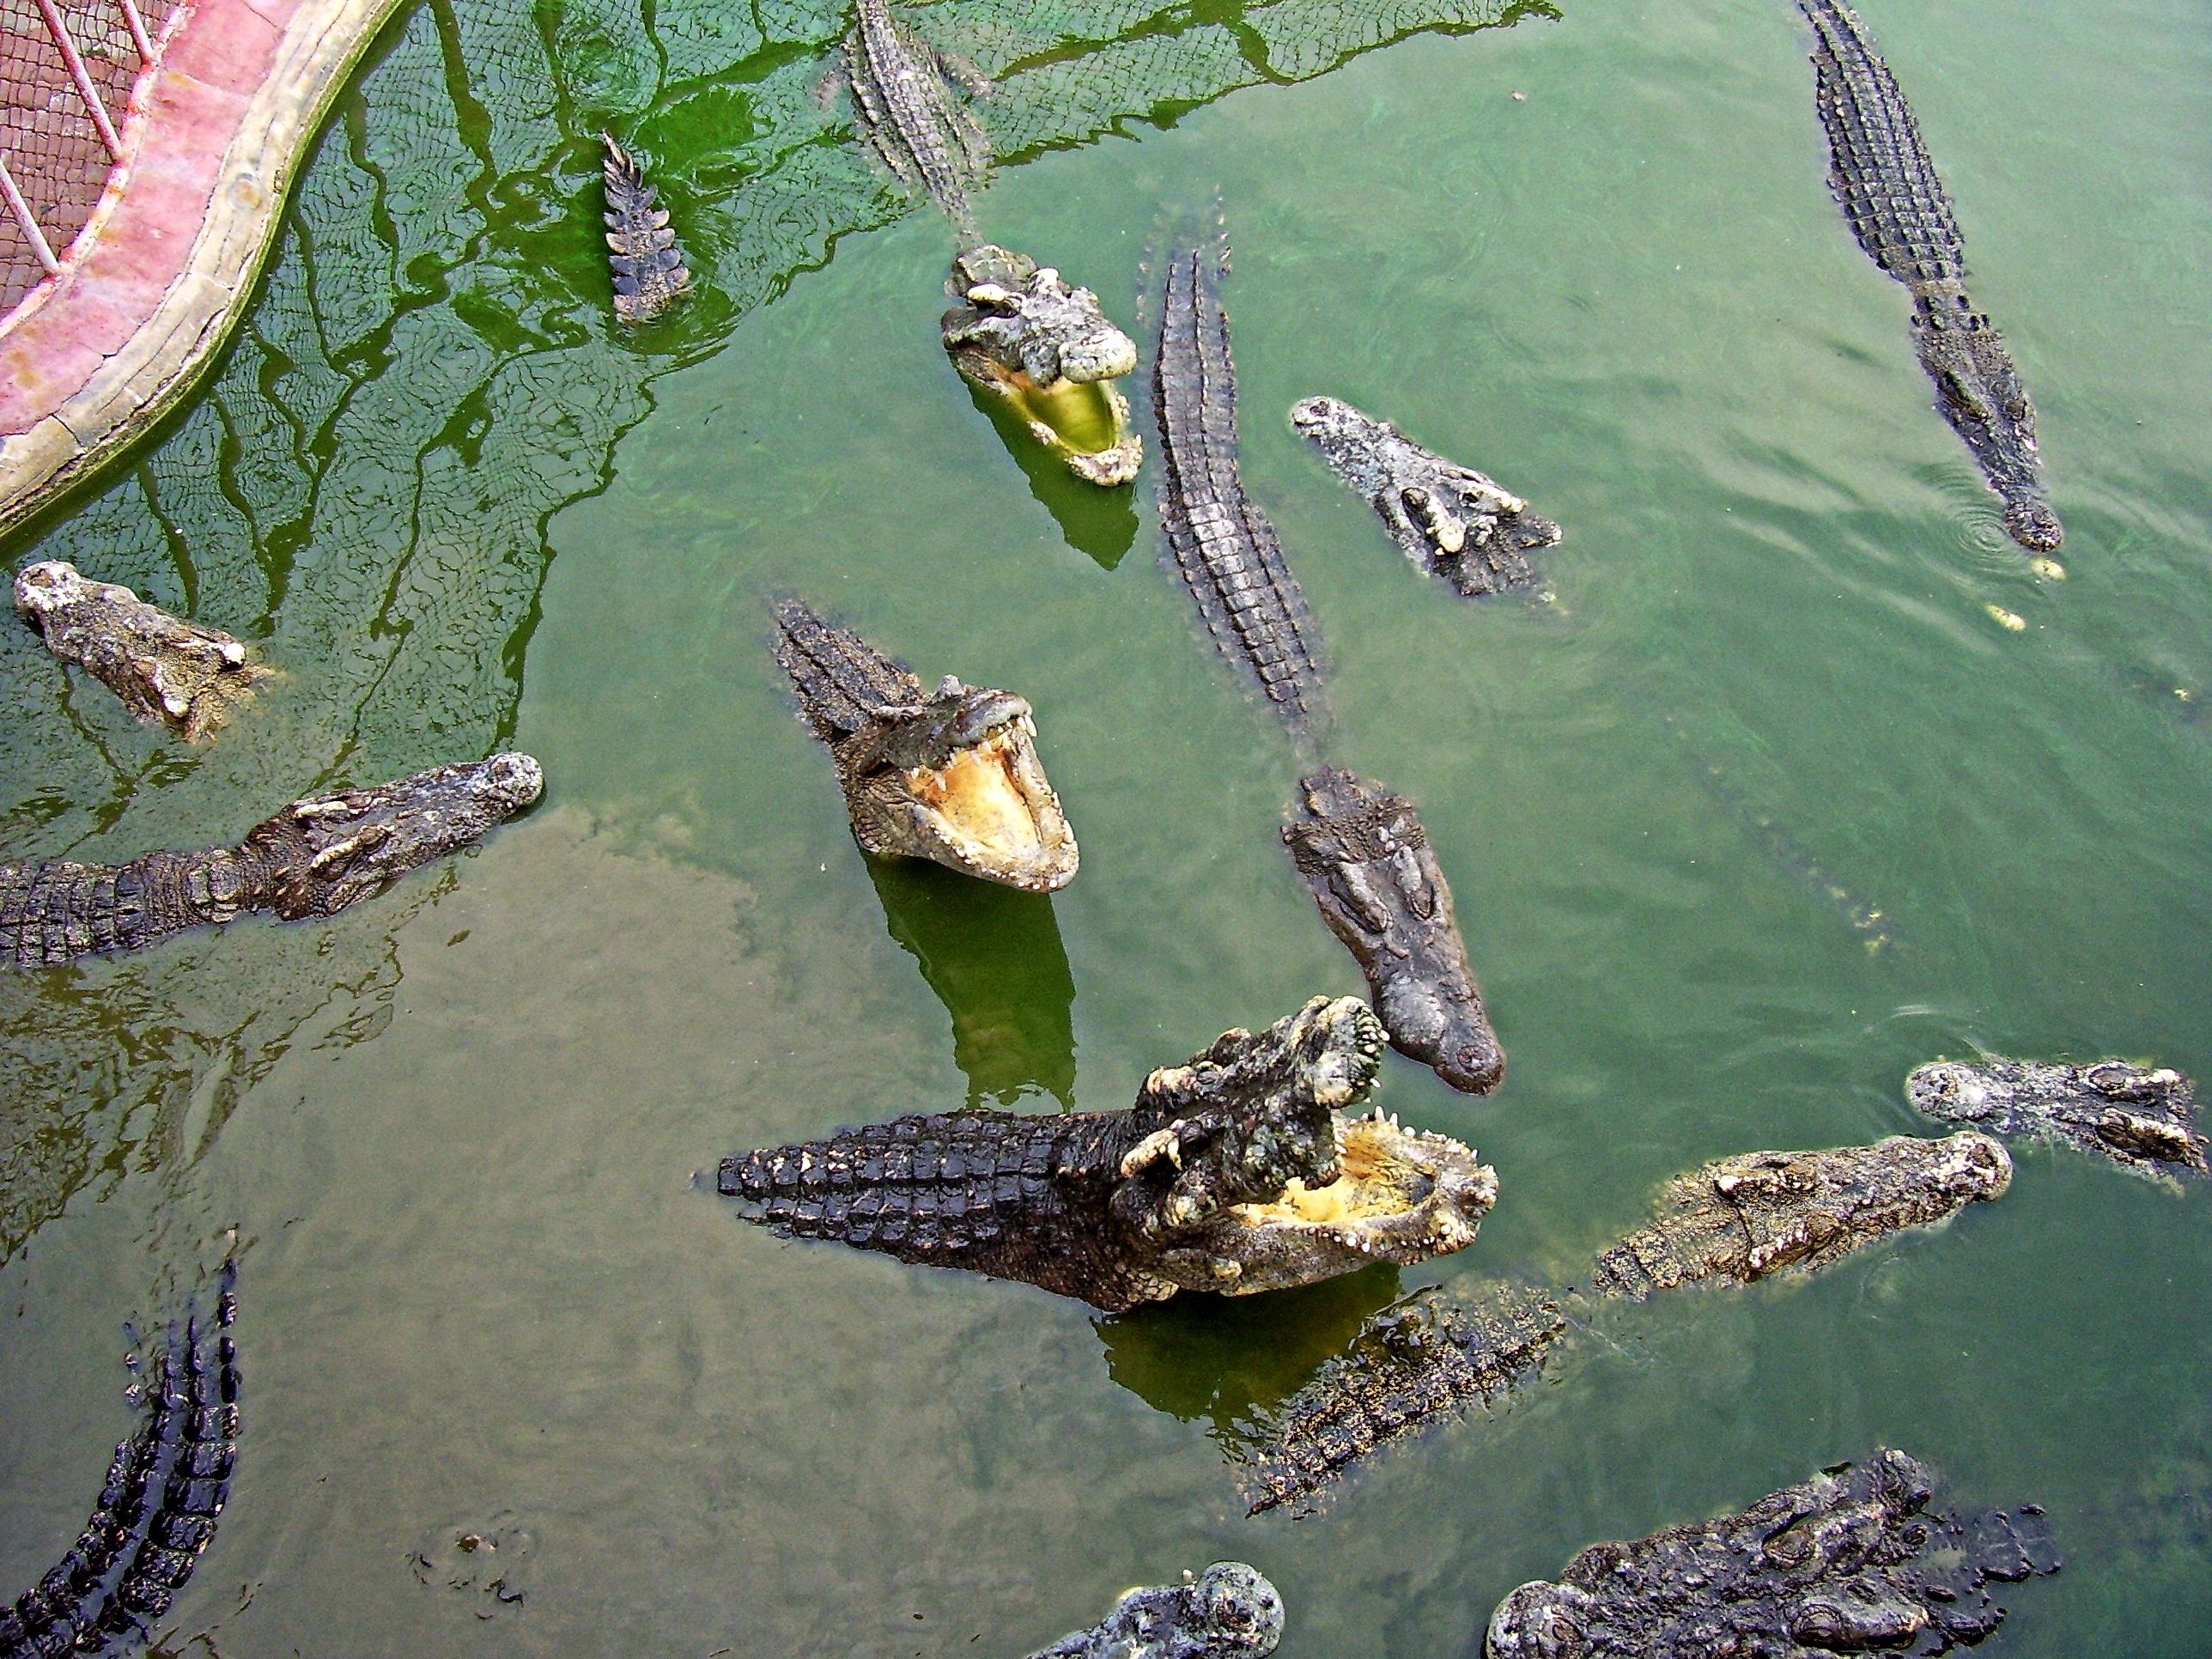
wildlife, biology, reptile, fauna, thailand, crocodile, alligator, vertebrate, crocodilia, samut prakan, nile crocodile